Mira Nábělková

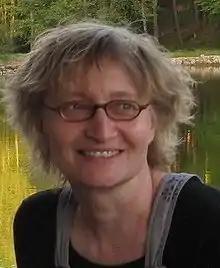
Mira Nábělková

Mira Nábělková (born 1956 in Martin, Slovakia) is a Slovak linguist.